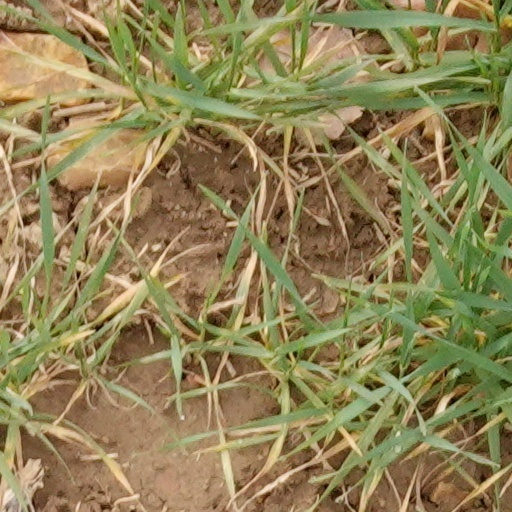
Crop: wheat